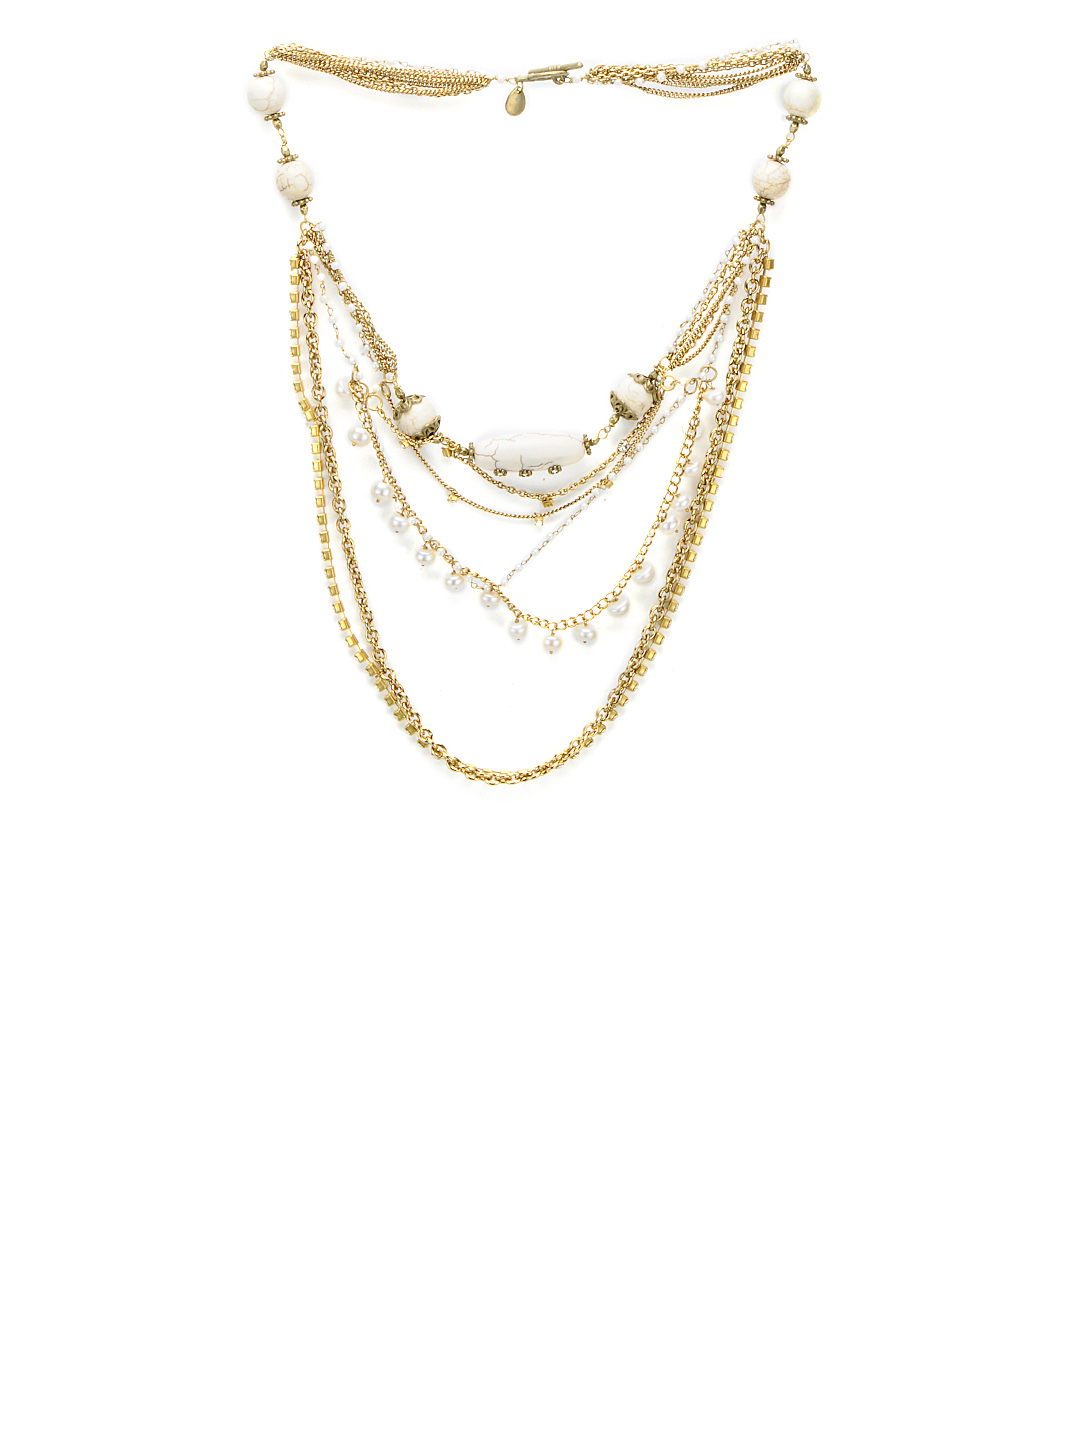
Ivory Tag Women Sparkling Terra Cream Necklace
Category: Accessories / Jewellery / Necklace and Chains
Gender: Women
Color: Cream
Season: Fall 2012
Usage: Casual